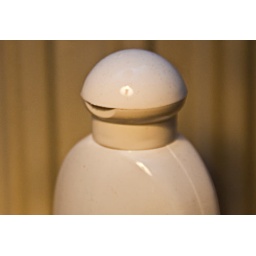
Reflection of a lamp in a body lotion bottle